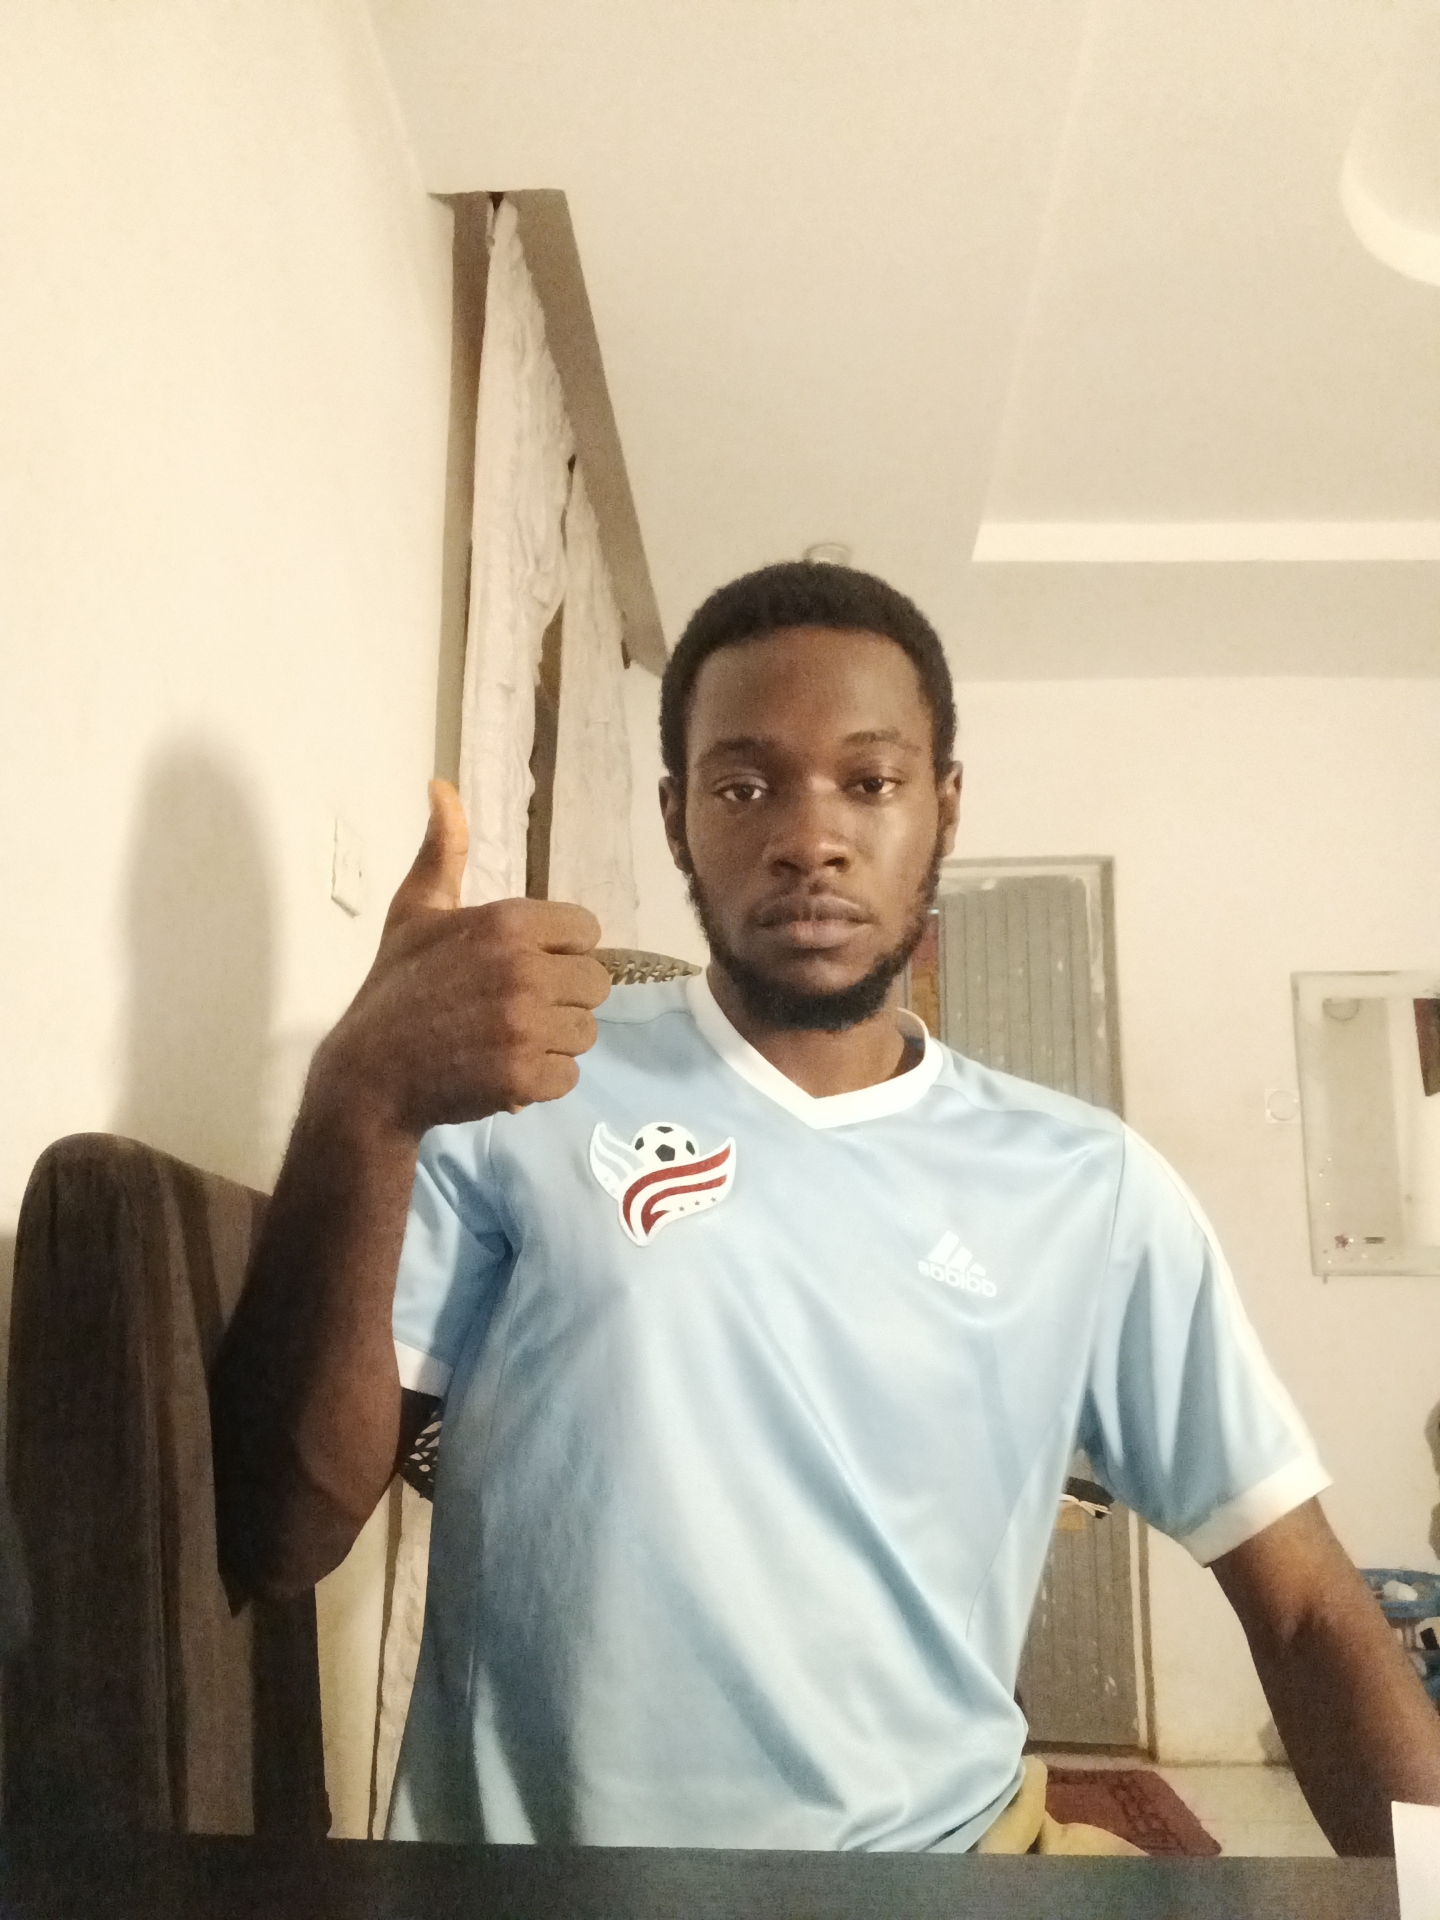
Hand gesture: like